Sapp House

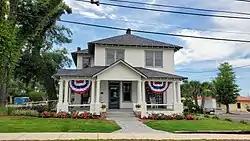
June 2021

The Sapp House is a historic site in Panama City, Florida. It is located at 224 3rd Court. On October 4, 2003, it was added to the U.S. National Register of Historic Places.